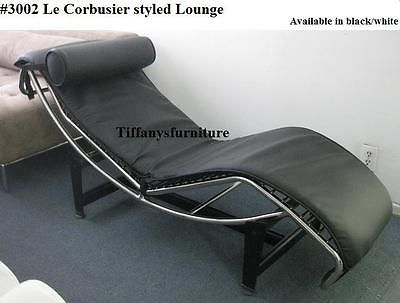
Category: sofa